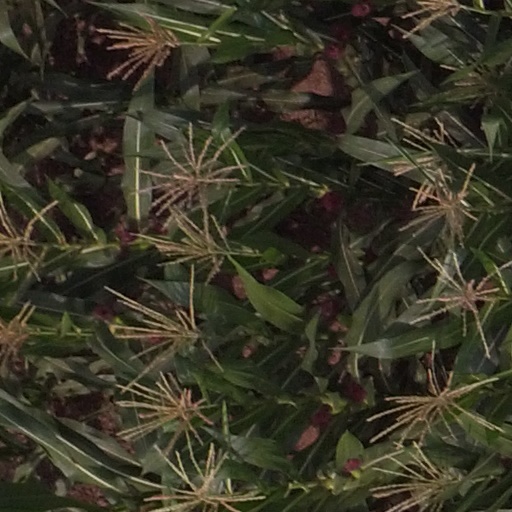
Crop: maize; corn